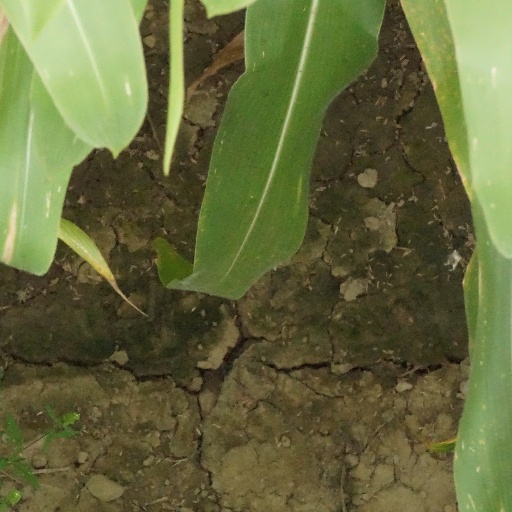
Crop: maize; corn